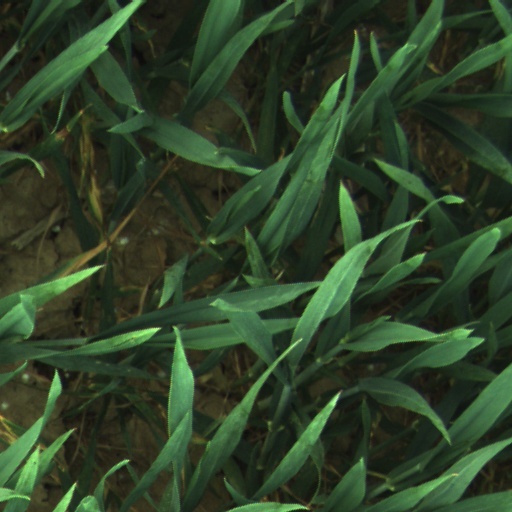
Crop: wheat